Lae Airfield

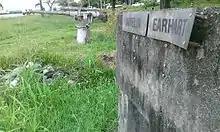
Amelia Earhart monument situated near old airfield. Note the Japanese anti-aircraft gun. Bronze plaque since stolen. Photo taken 7 January 2014

The Lae airport is probably best remembered for being the point of departure in July 1937 for Amelia Earhart and navigator Fred Noonan on their flight to Howland Island. Earhart's plane disappeared near Howland Island some 19 hours after departing Lae airport.